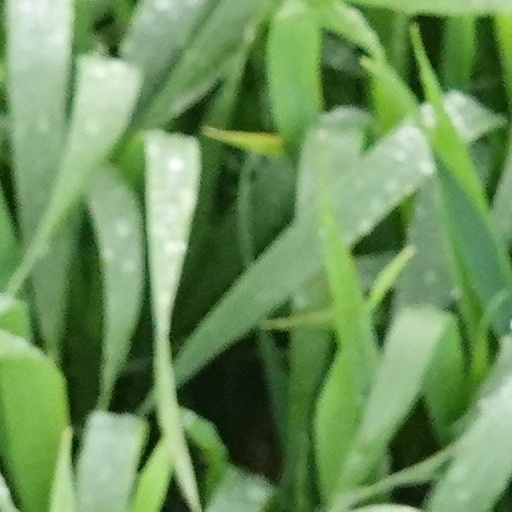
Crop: wheat